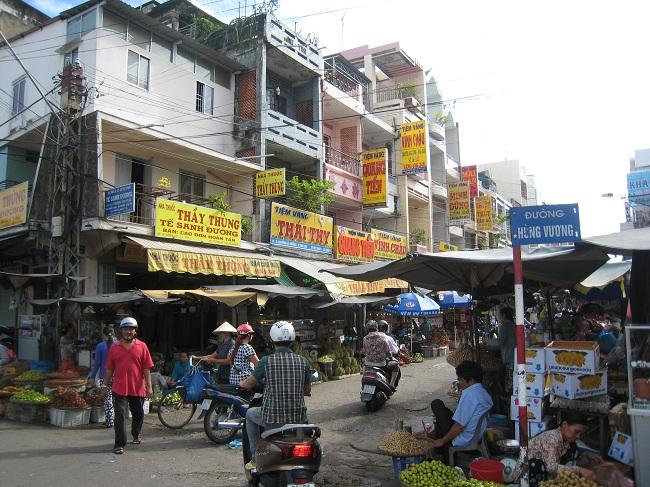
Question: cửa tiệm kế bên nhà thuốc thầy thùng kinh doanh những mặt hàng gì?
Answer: kinh doanh vàng